João Arménio Correia Martins

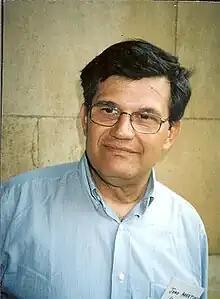

Martins was born on November 11, 1951, at the southern town of Olhão in Portugal. He attended high school at the Liceu Nacional de Faro which he completed in 1969. Afterwards João Martins moved to Lisbon where he was graduate student of Civil Engineering at Instituto Superior Técnico (IST) until 1976. He was a research assistant and assistant instructor at IST until 1981. Subsequently, he entered the graduate school in the College of Engineering, Department of Aerospace Engineering and Engineering Mechanics of The University of Texas at Austin, United States. There he obtained a MSc in 1983 with a thesis titled "A Numerical Analysis of a Class of Problems in Elastodynamics with Friction Effects" and a PhD in 1986 with a thesis titled "Dynamic Frictional Contact Problems Involving Metallic Bodies", both supervised by Prof. John Tinsley Oden. He returned to Portugal in 1986 and became assistant professor at IST. In 1989 he became associate professor and in 1996 he earned the academic degree of "agregado" from the Technical University of Lisbon. Later, in 2005, he became full professor in the Department of Civil Engineering and Architecture of IST.